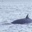
Label: whale